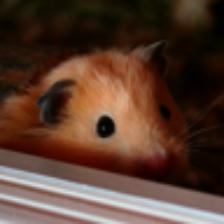
Label: NonHuman